Antal Spányi

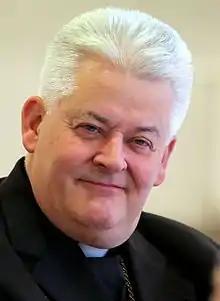
Spányi in 2013

Antal Spányi (born 13 November 1950) is a Hungarian prelate of the Catholic Church, being the bishop of Székesfehérvár since 2004. He was previously the auxiliary bishop of Esztergom–Budapest and titular bishop of Tharros.